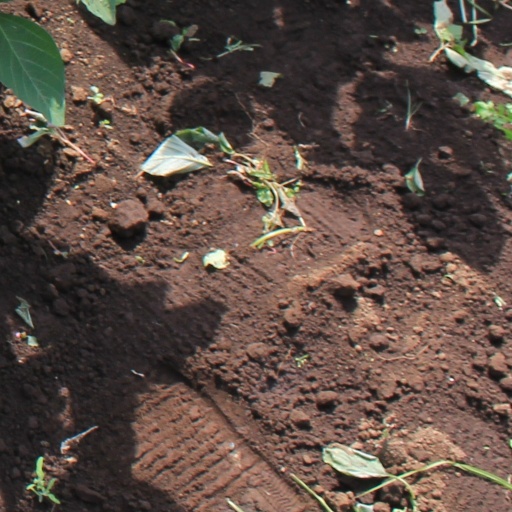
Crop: soybean